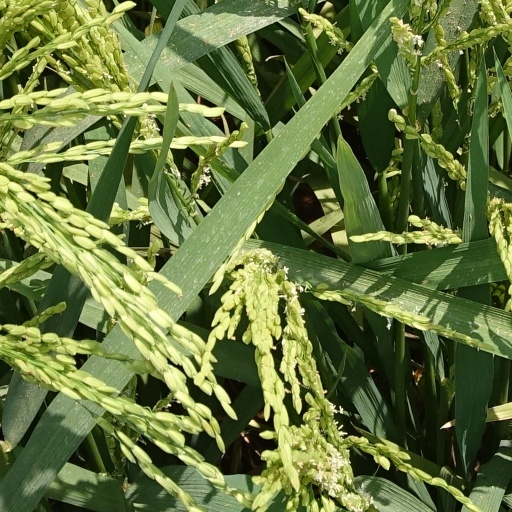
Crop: rice